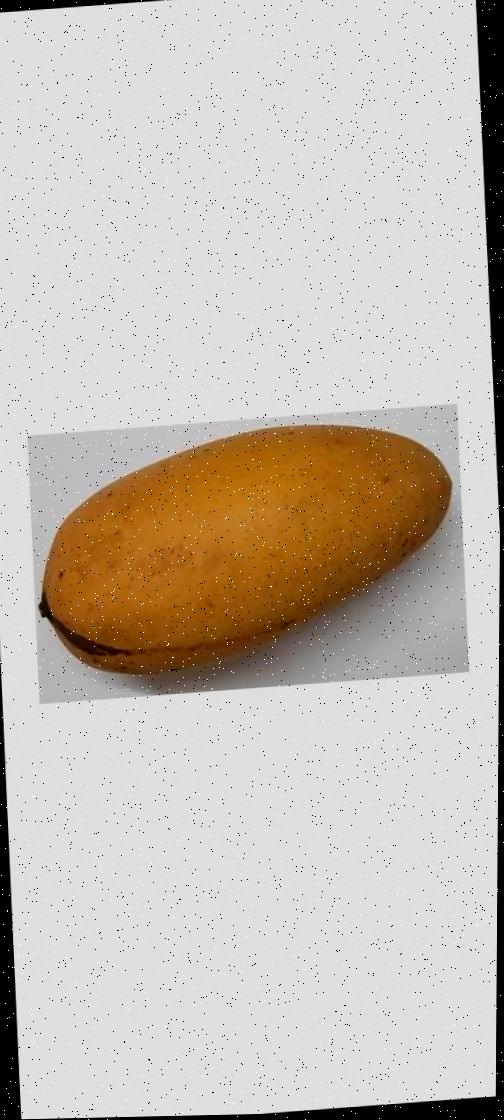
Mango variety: Katimon